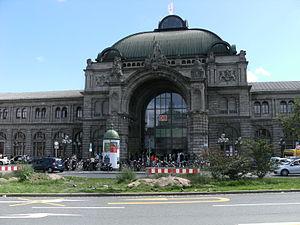
Nuremberg [nyʁɛ̃bɛʁ] est une ville de Bavière, en Allemagne. Avec 511 628 habitants en décembre 2016, c'est la deuxième ville de Bavière après Munich. Elle est le centre économique du district de Moyenne-Franconie et l'un des principaux centres industriels d'Allemagne du Sud. La rivière Pegnitz sépare la vieille ville en deux quartiers, celui de Sebald et celui de Lorenz, nommés d'après les deux principales églises de Nuremberg.